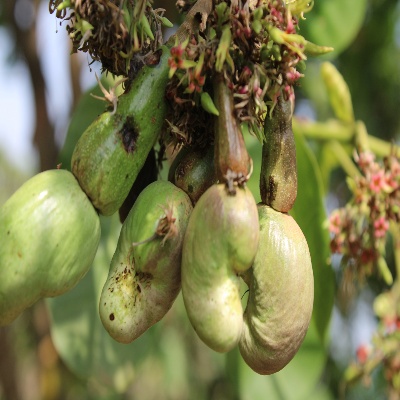
Crop: Cashew
Condition: healthy